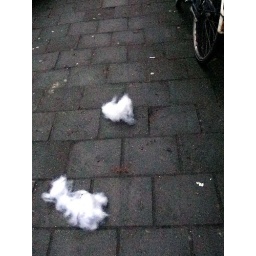
When i saw these cotton pieces, i imagined the world being upside down; sky on the ground, ground in the air.....